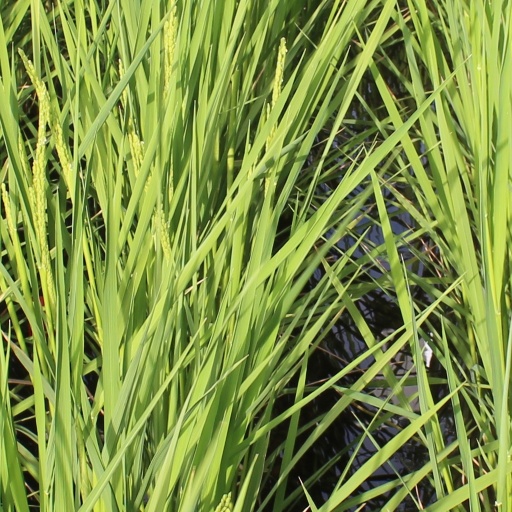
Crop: rice